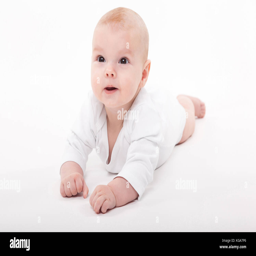
baby girl on a white background